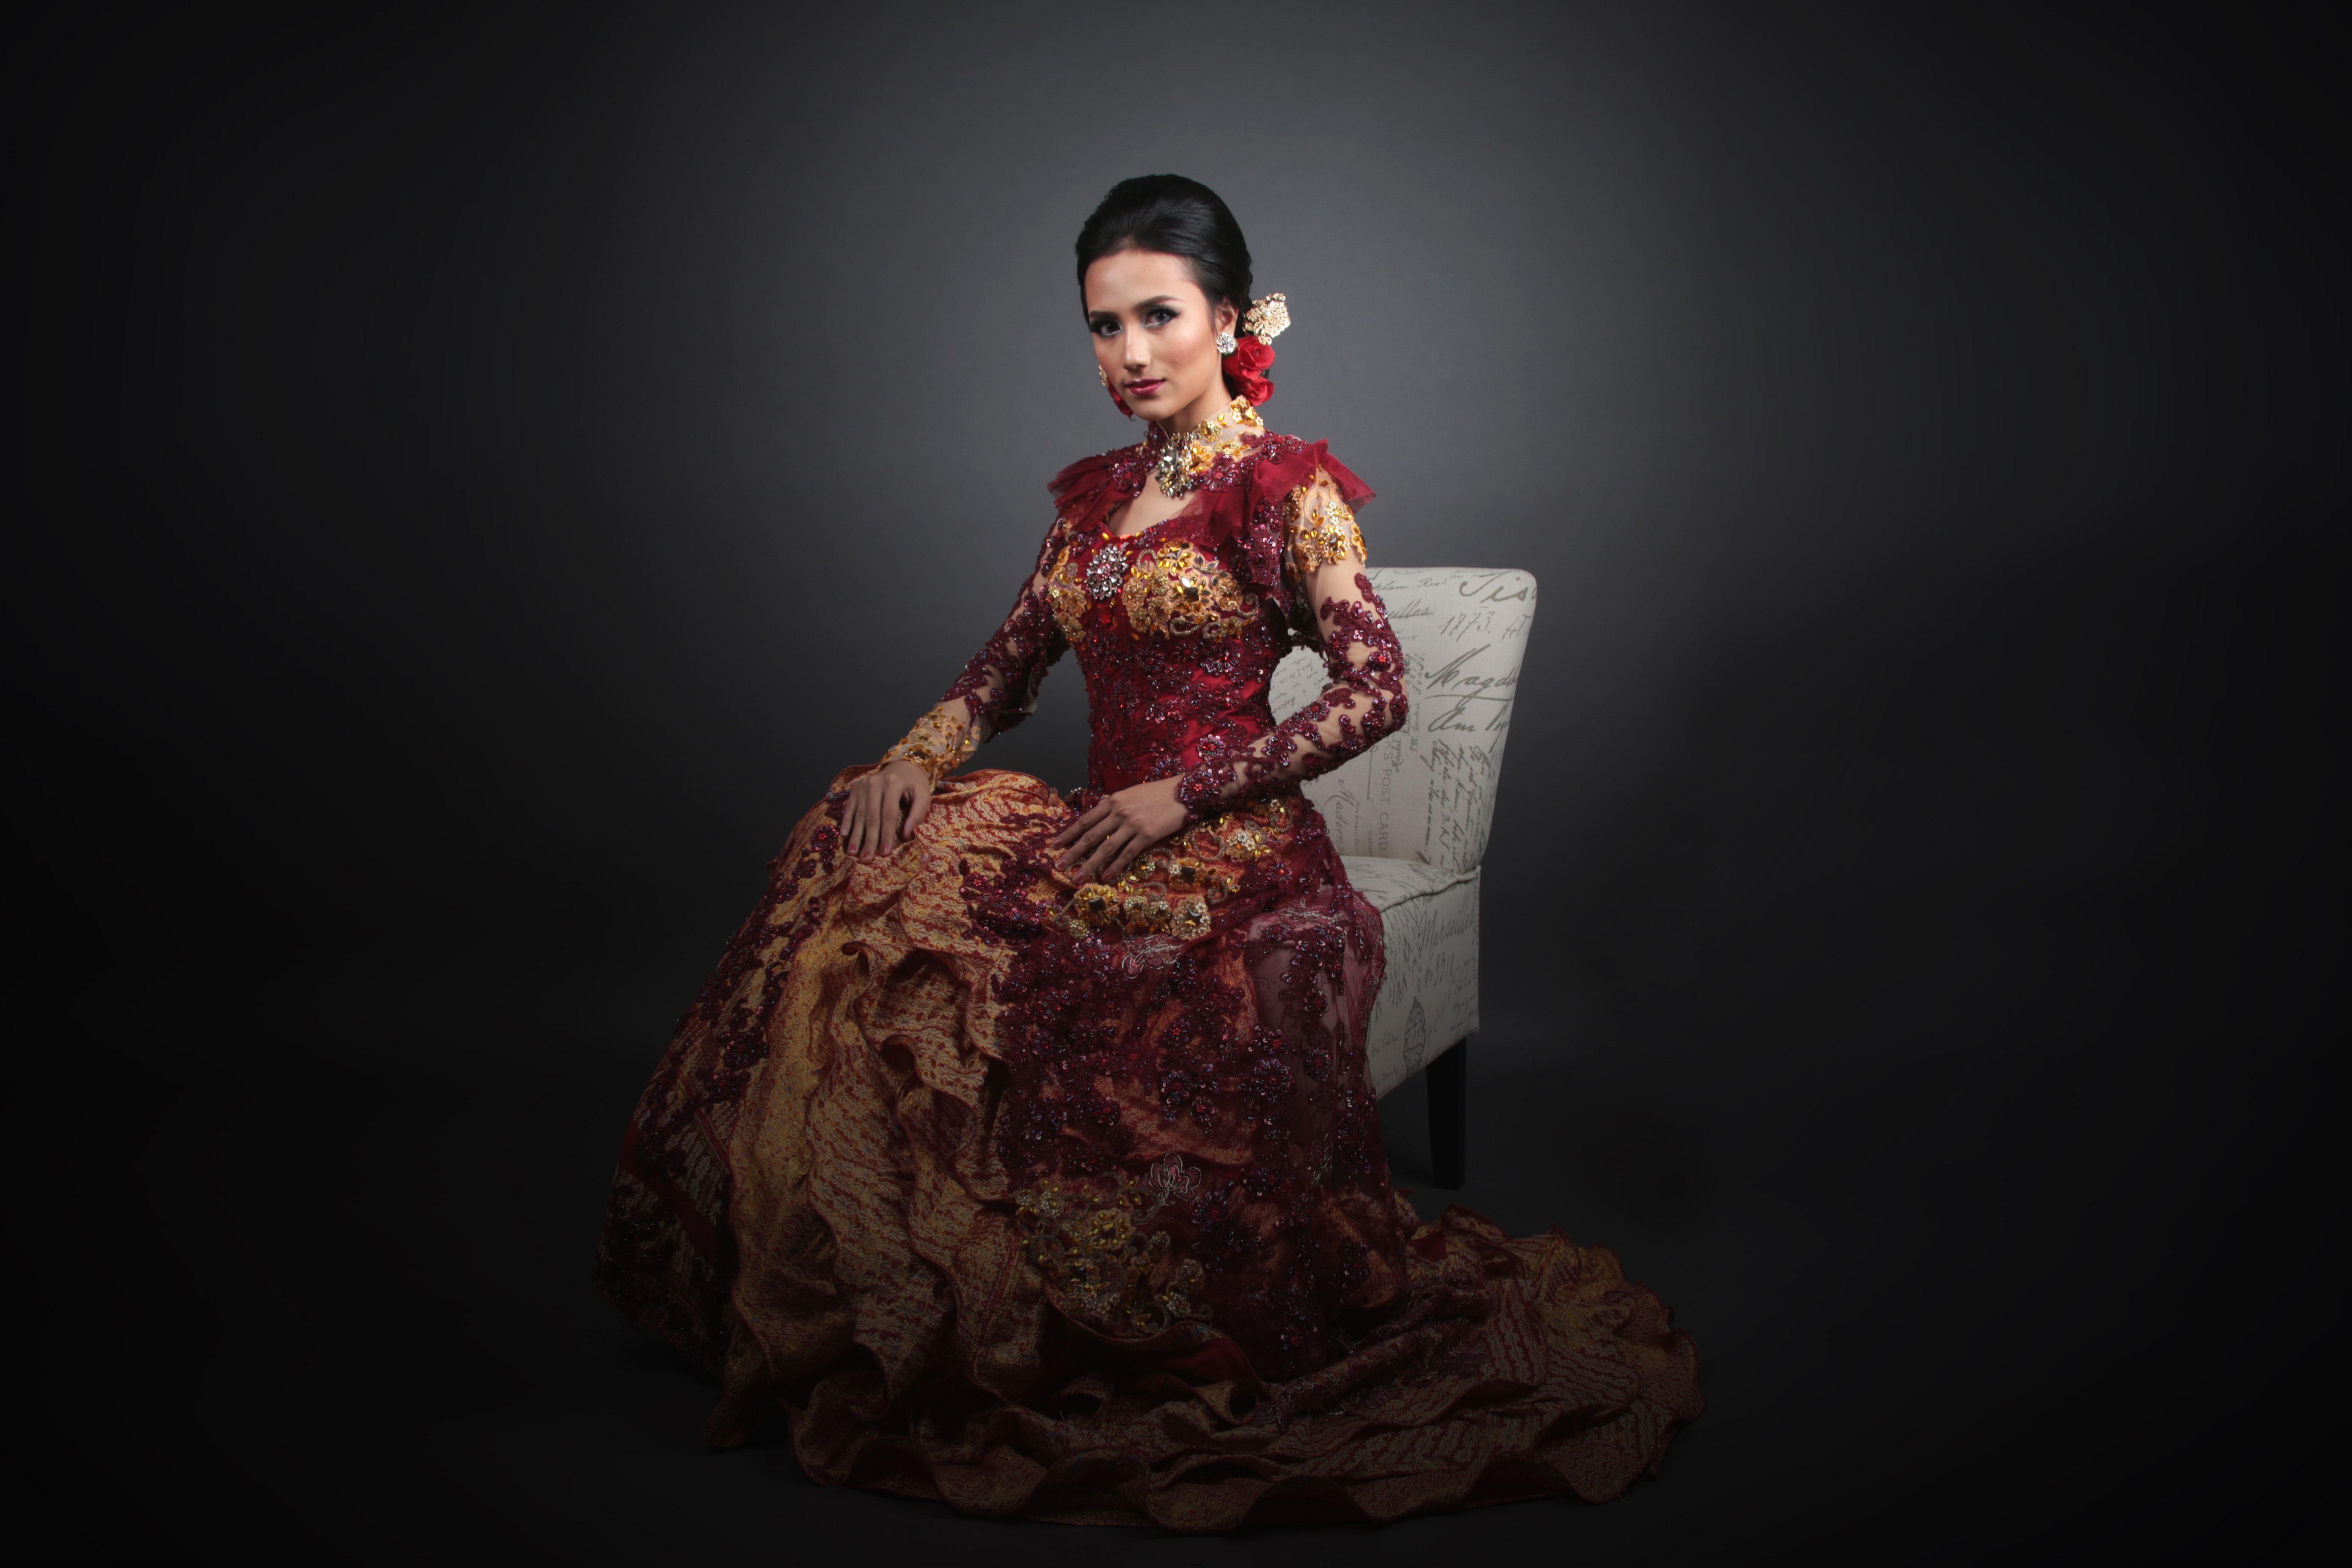
dress, fashion, beauty, hairstyle, formal wear, gown, sitting, costume design, fashion design, Victorian fashion, costume, fashion model, photo shoot, black hair, style